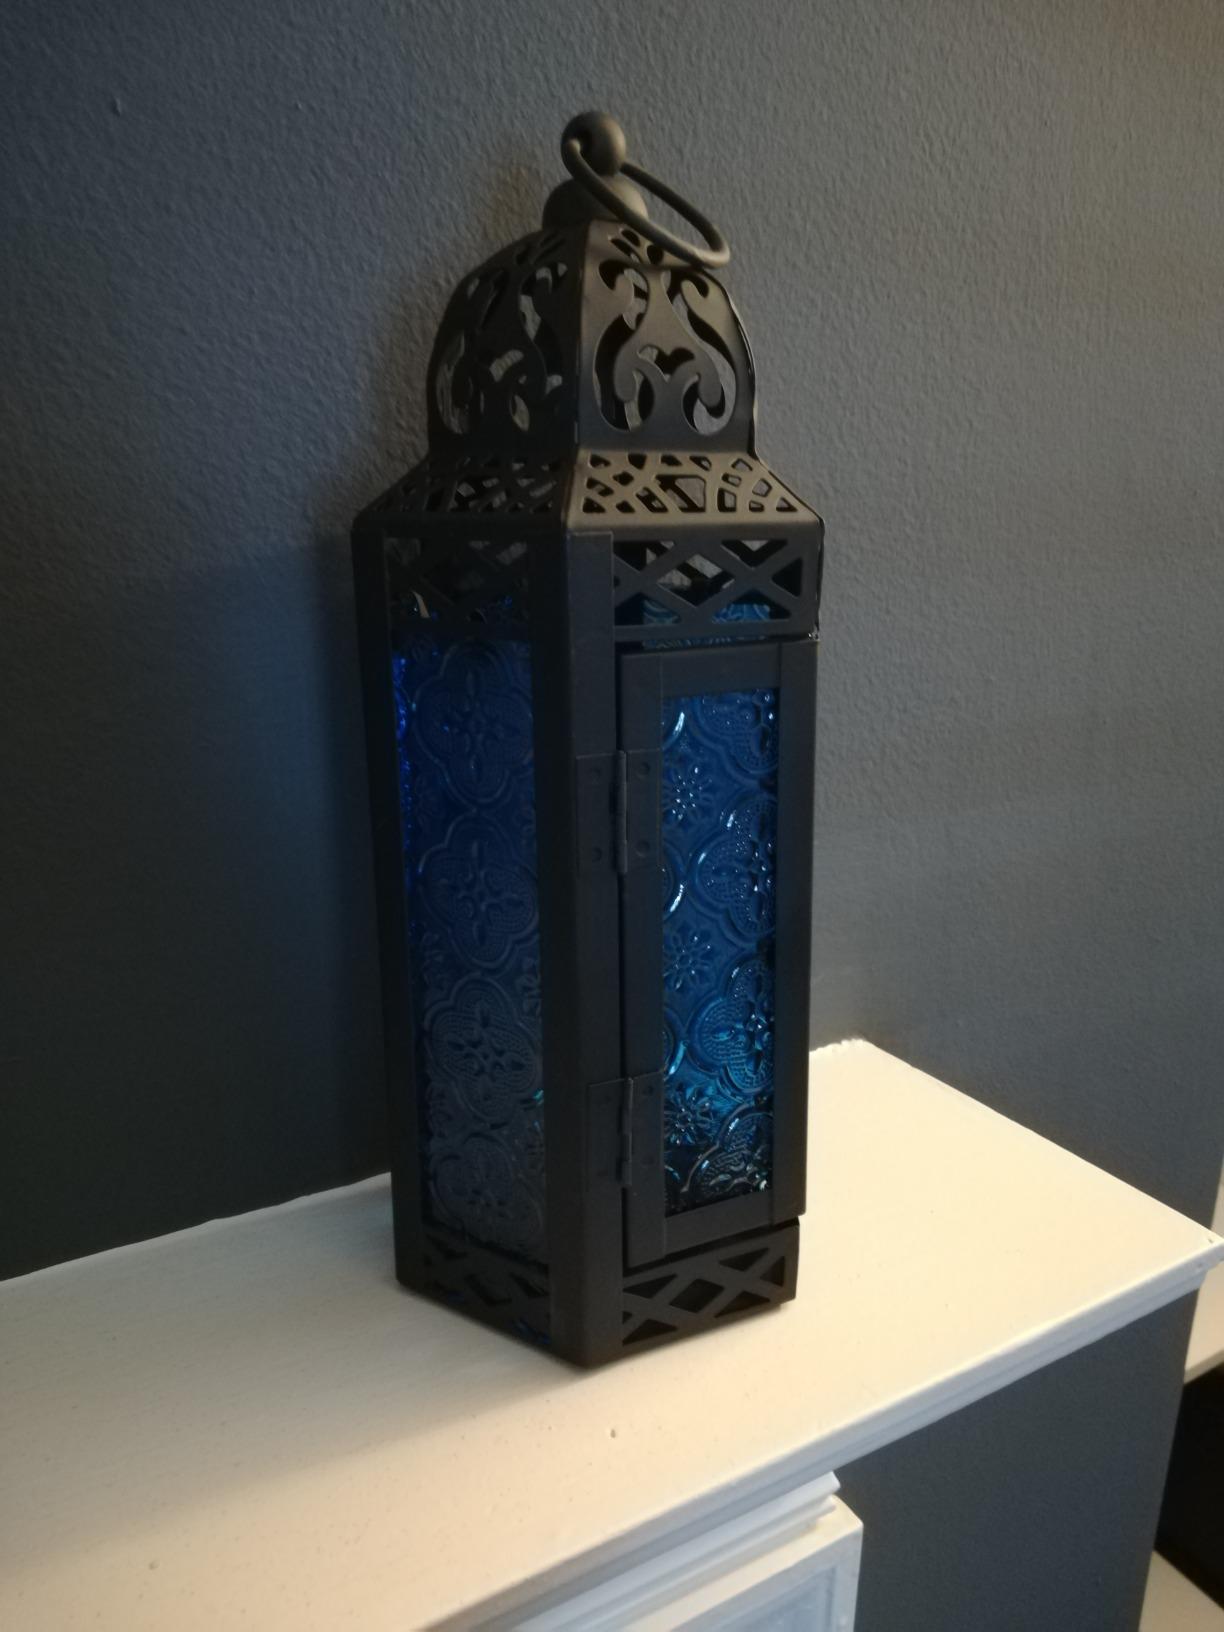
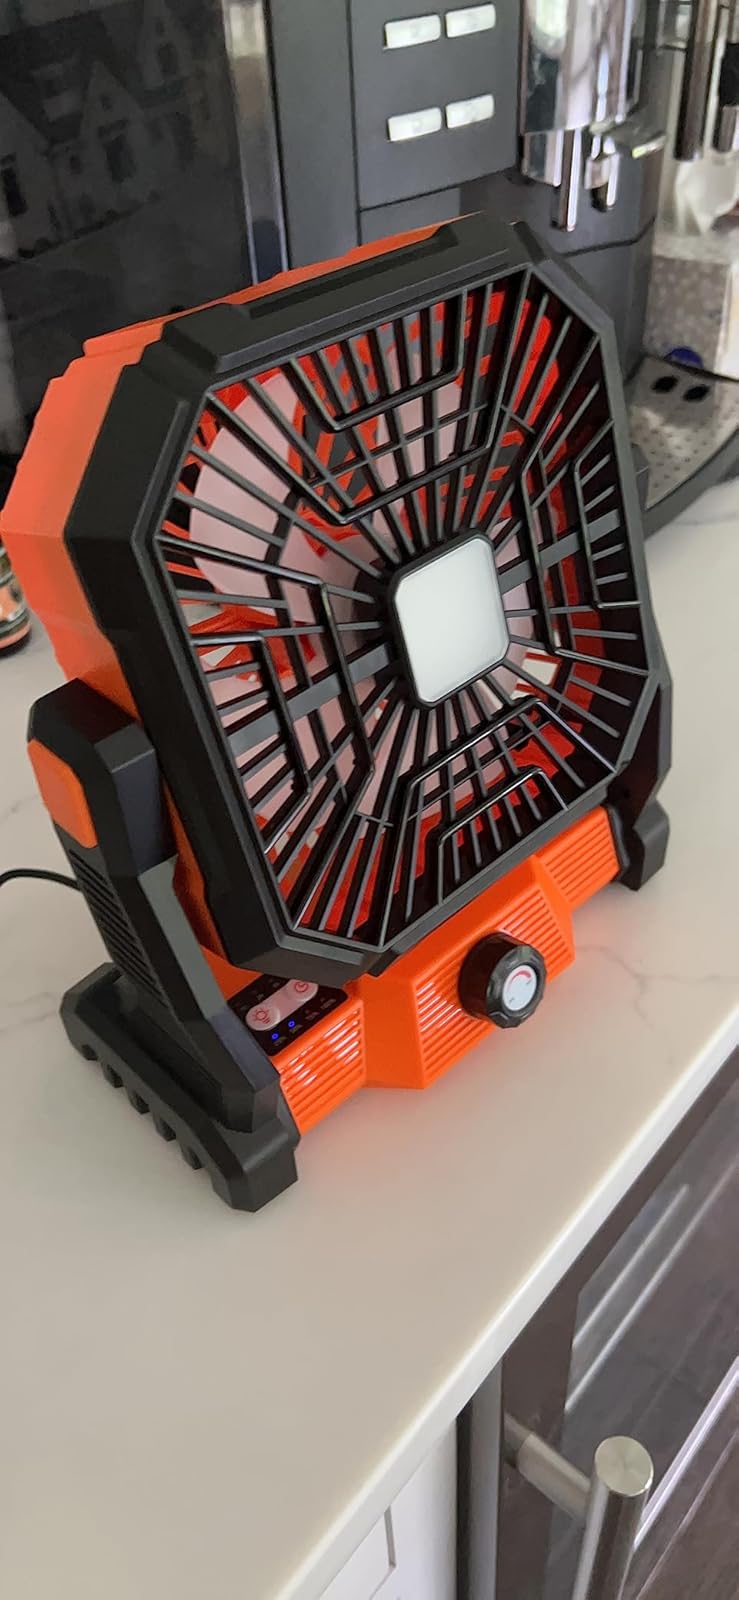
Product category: lantern
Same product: no